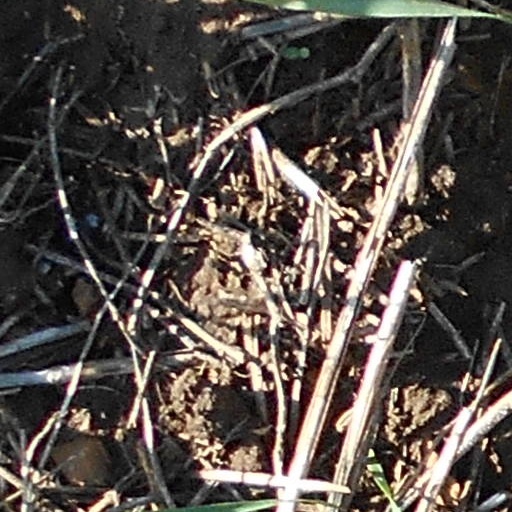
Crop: wheat